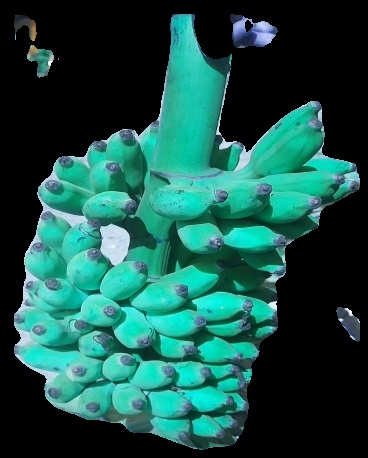
Variety: elakki-bale
Grade: grade3